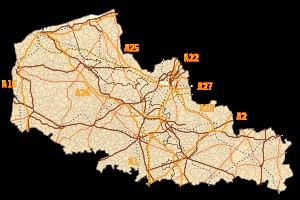
Le Nord-Pas-de-Calais est une ancienne région française. Elle était bordée au sud par l'ancienne région Picardie, au nord-est par la Belgique et à l'ouest et au nord par la Manche et la mer du Nord. Elle était composée de deux départements, le Nord et le Pas-de-Calais. Avec 326 hab/km², elle comptait parmi les régions d'Europe les plus densément peuplées.